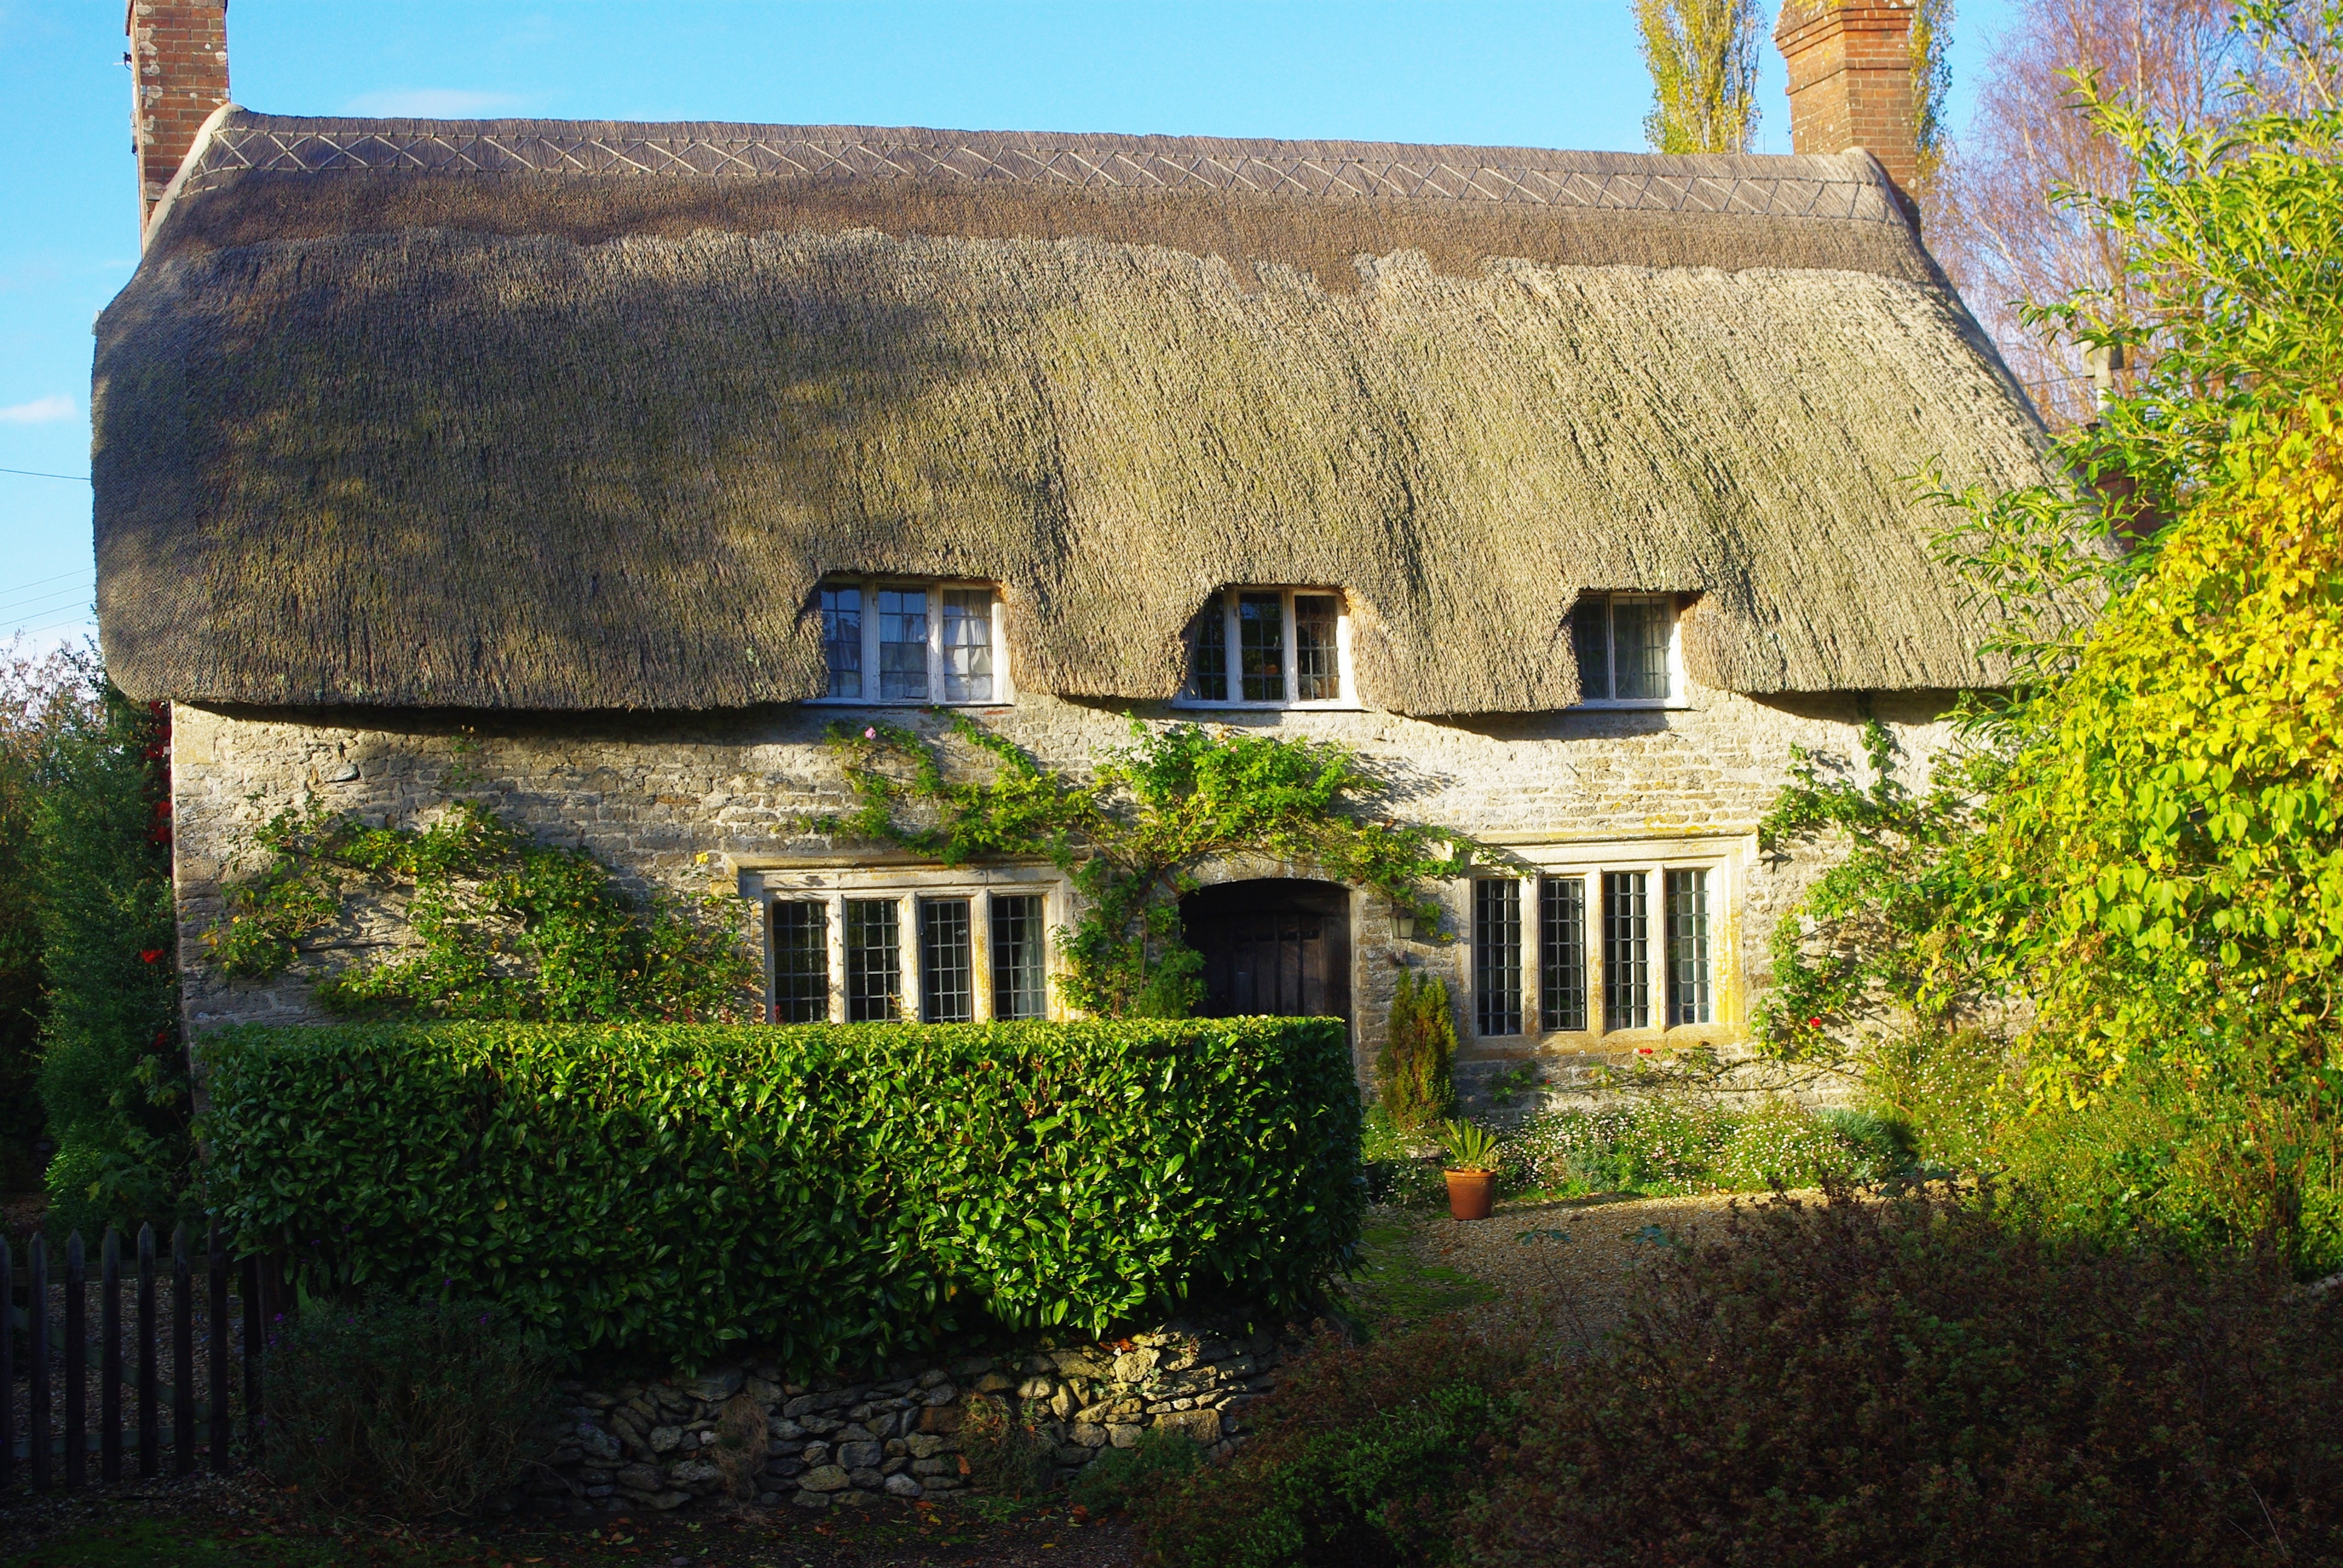
farm, villa, mansion, house, building, home, village, cottage, property, chapel, farmhouse, estate, dorset, thatching, early evening, manor house, rural area